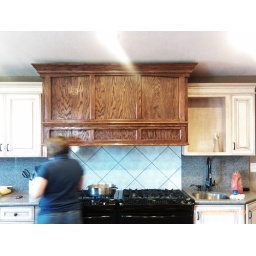
New stove hood in kitchen